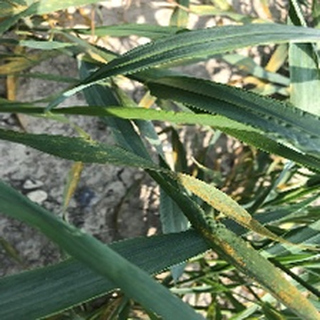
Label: wheat_yellow_rust